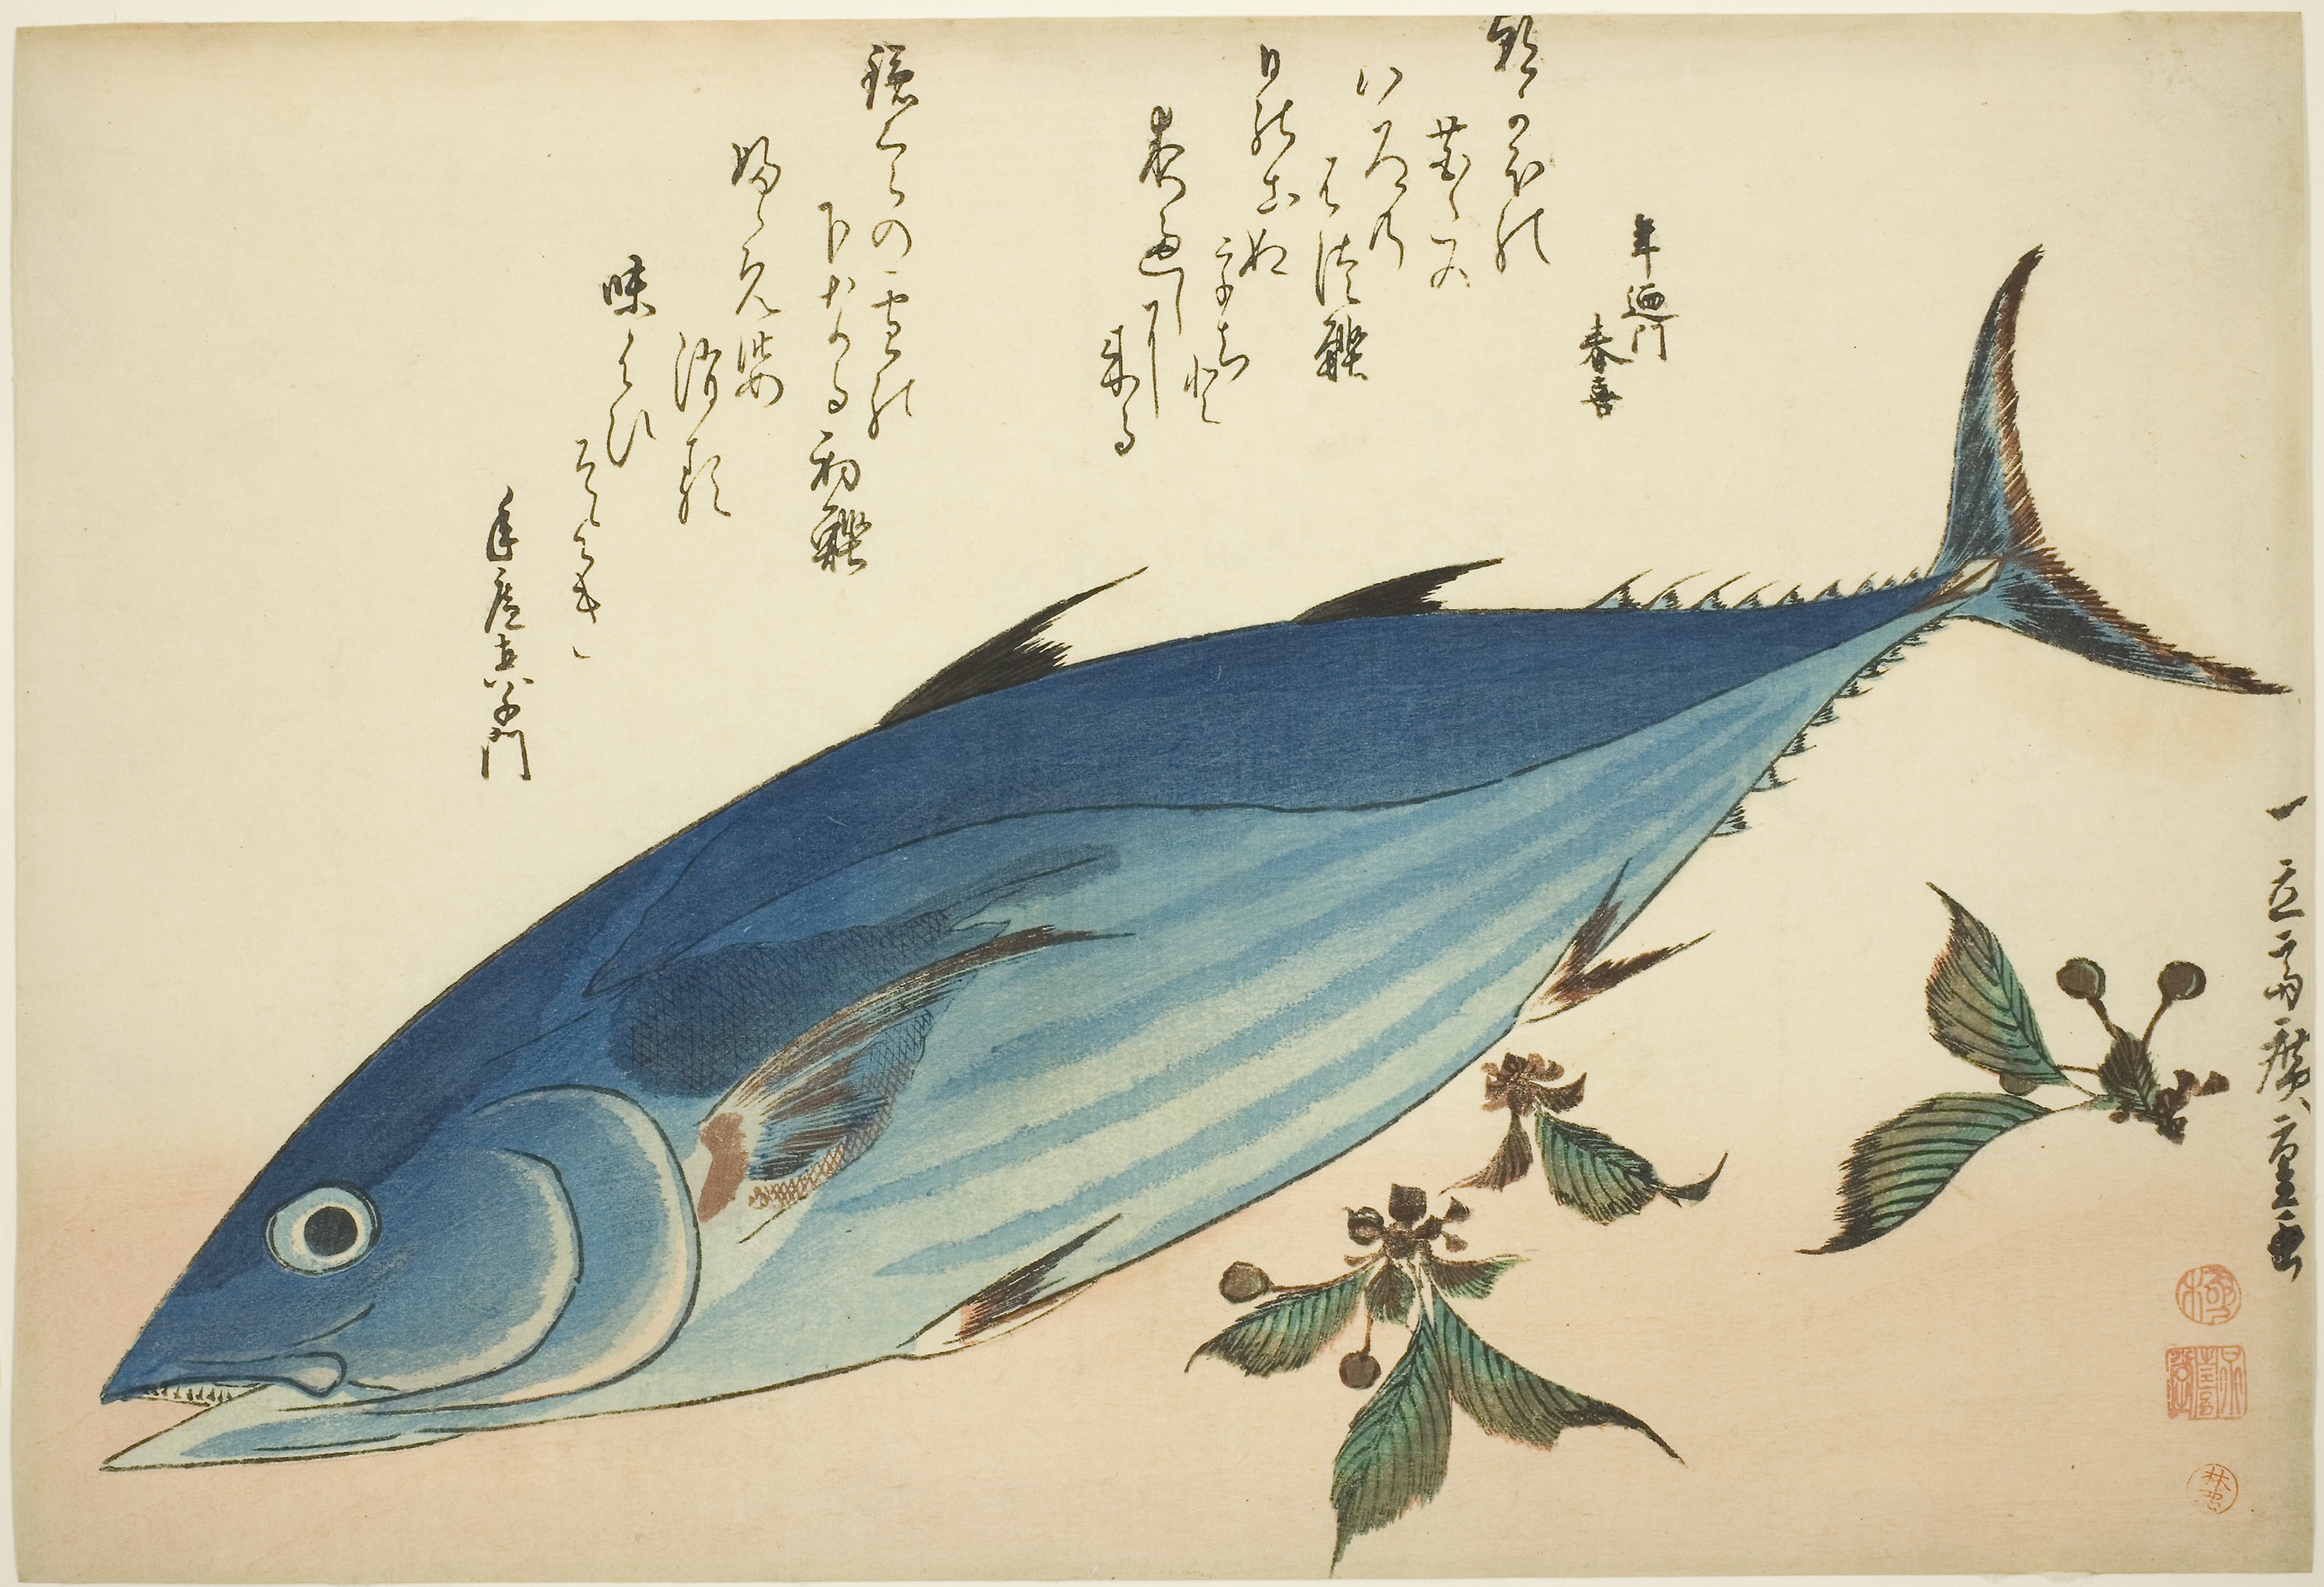
fin, fish, marine mammal, blue whale